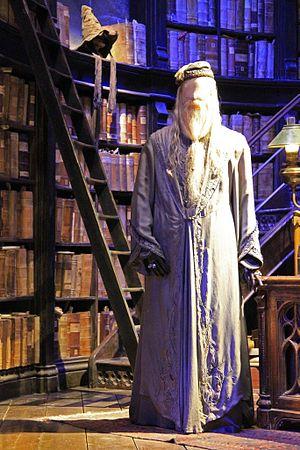
Albus Dumbledore est un personnage fictif créé par la romancière britannique J. K. Rowling. Il apparaît dans la série romanesque Harry Potter et dans la série de films Les Animaux fantastiques, deux histoires issues du monde des sorciers.